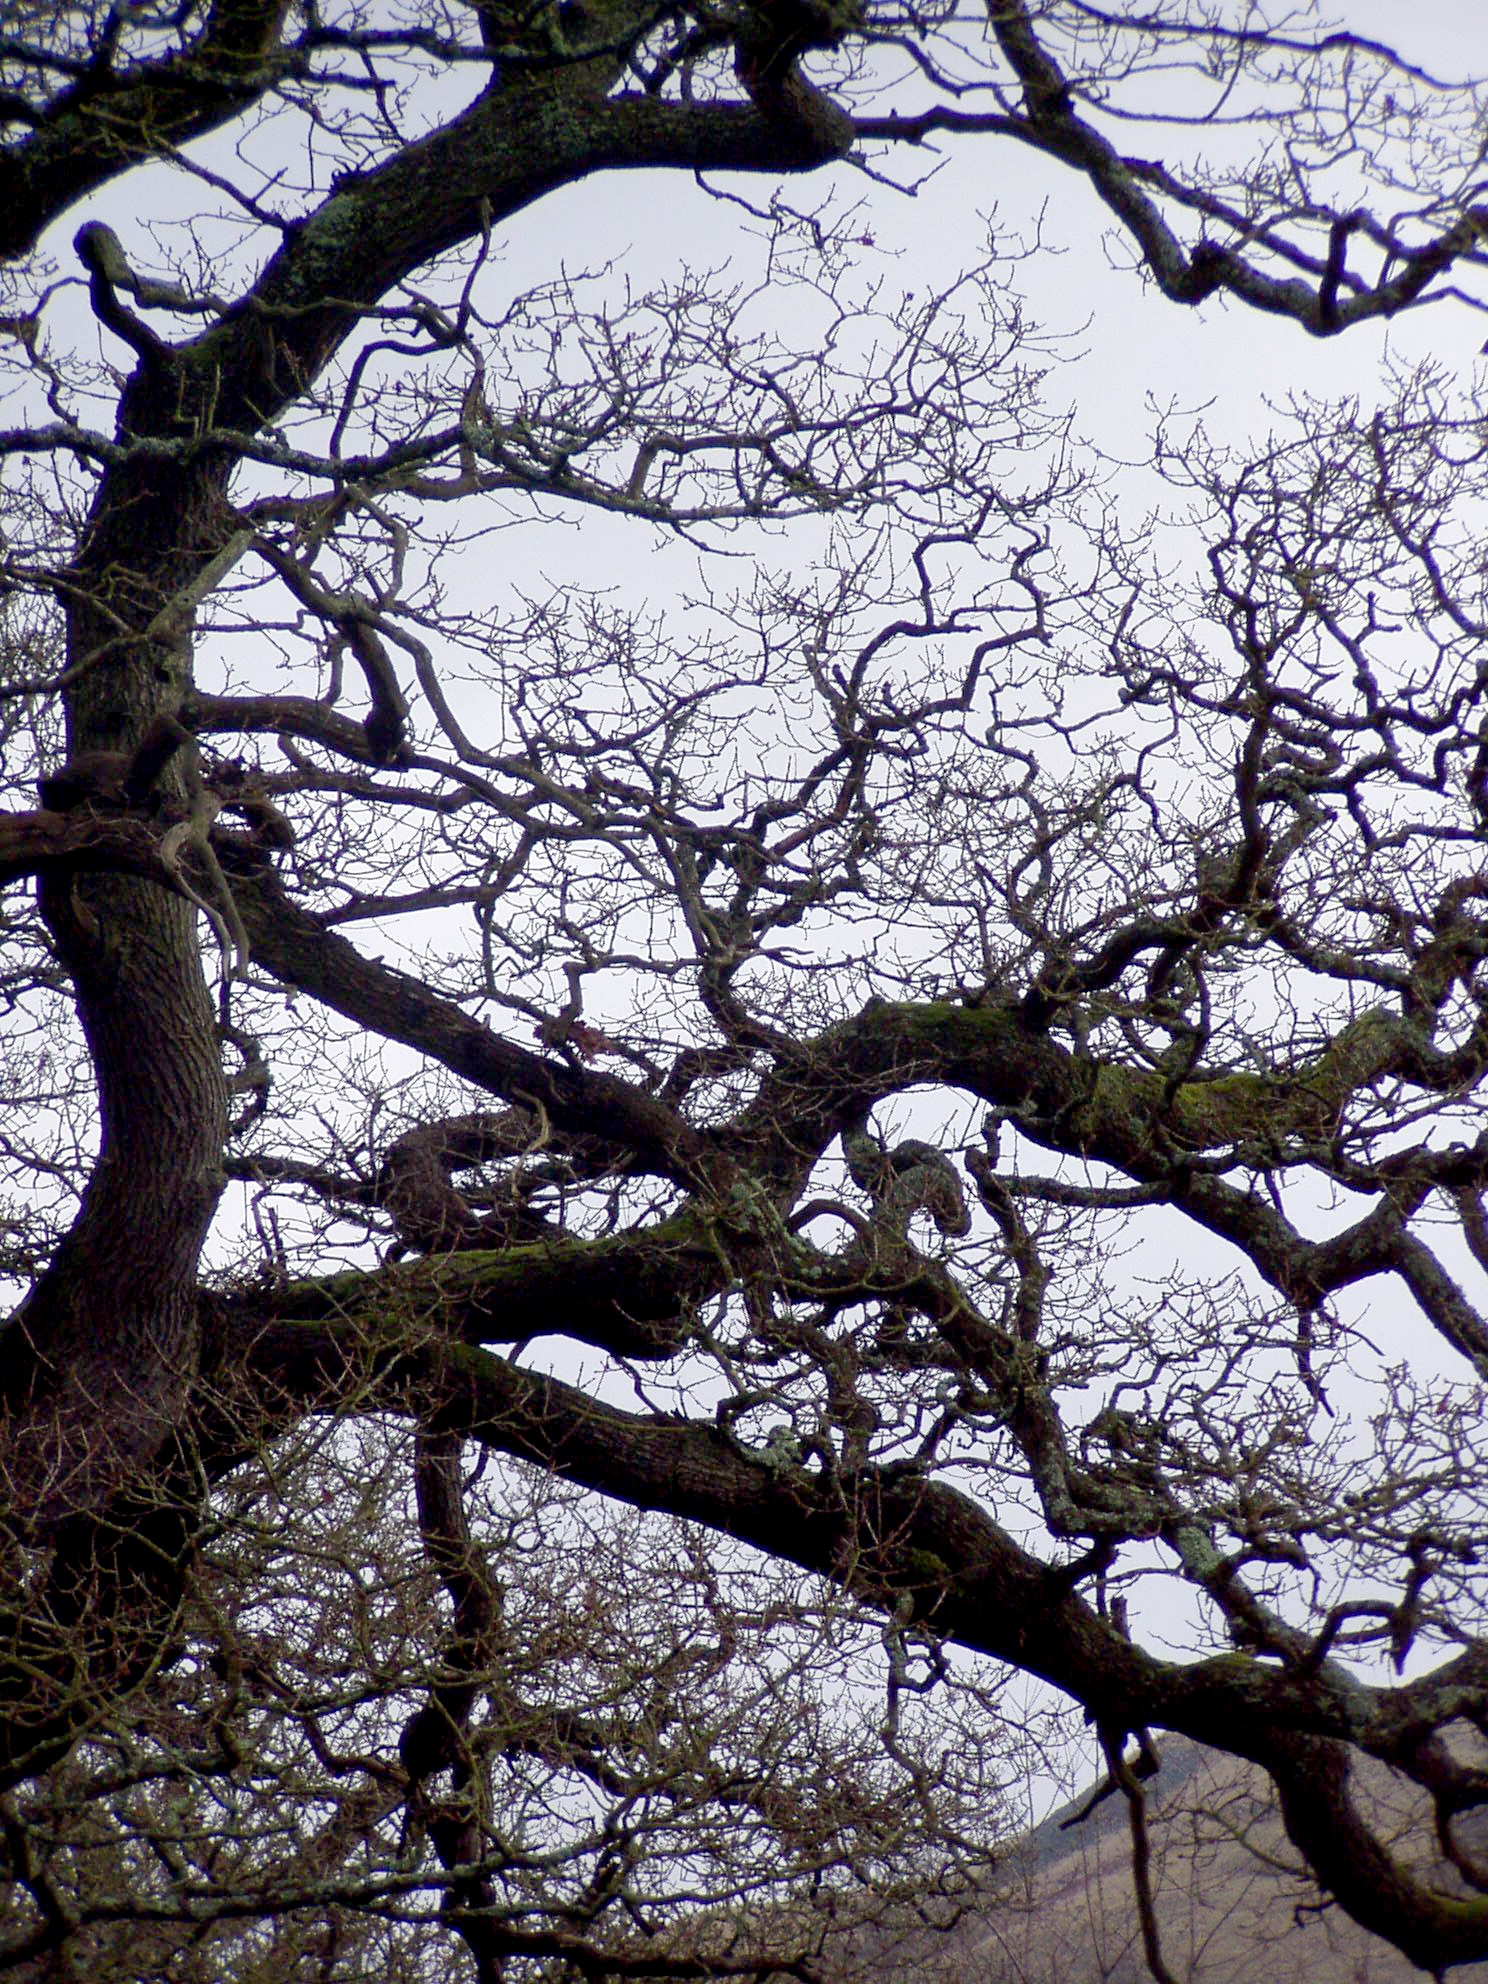
tree, nature, branch, blossom, winter, plant, sky, leaf, flower, trunk, spring, botany, flora, season, crown, branches, oak, gnarled, woodland, wintry, february, kahl, bare tree, woody plant